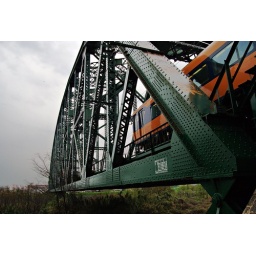
A steel railroad bridge in Momoyama, Kyoto. A Kintetsu rapid train is passing.